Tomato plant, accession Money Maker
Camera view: horizontal (90 deg, fisheye); turntable rotation: 120 degrees
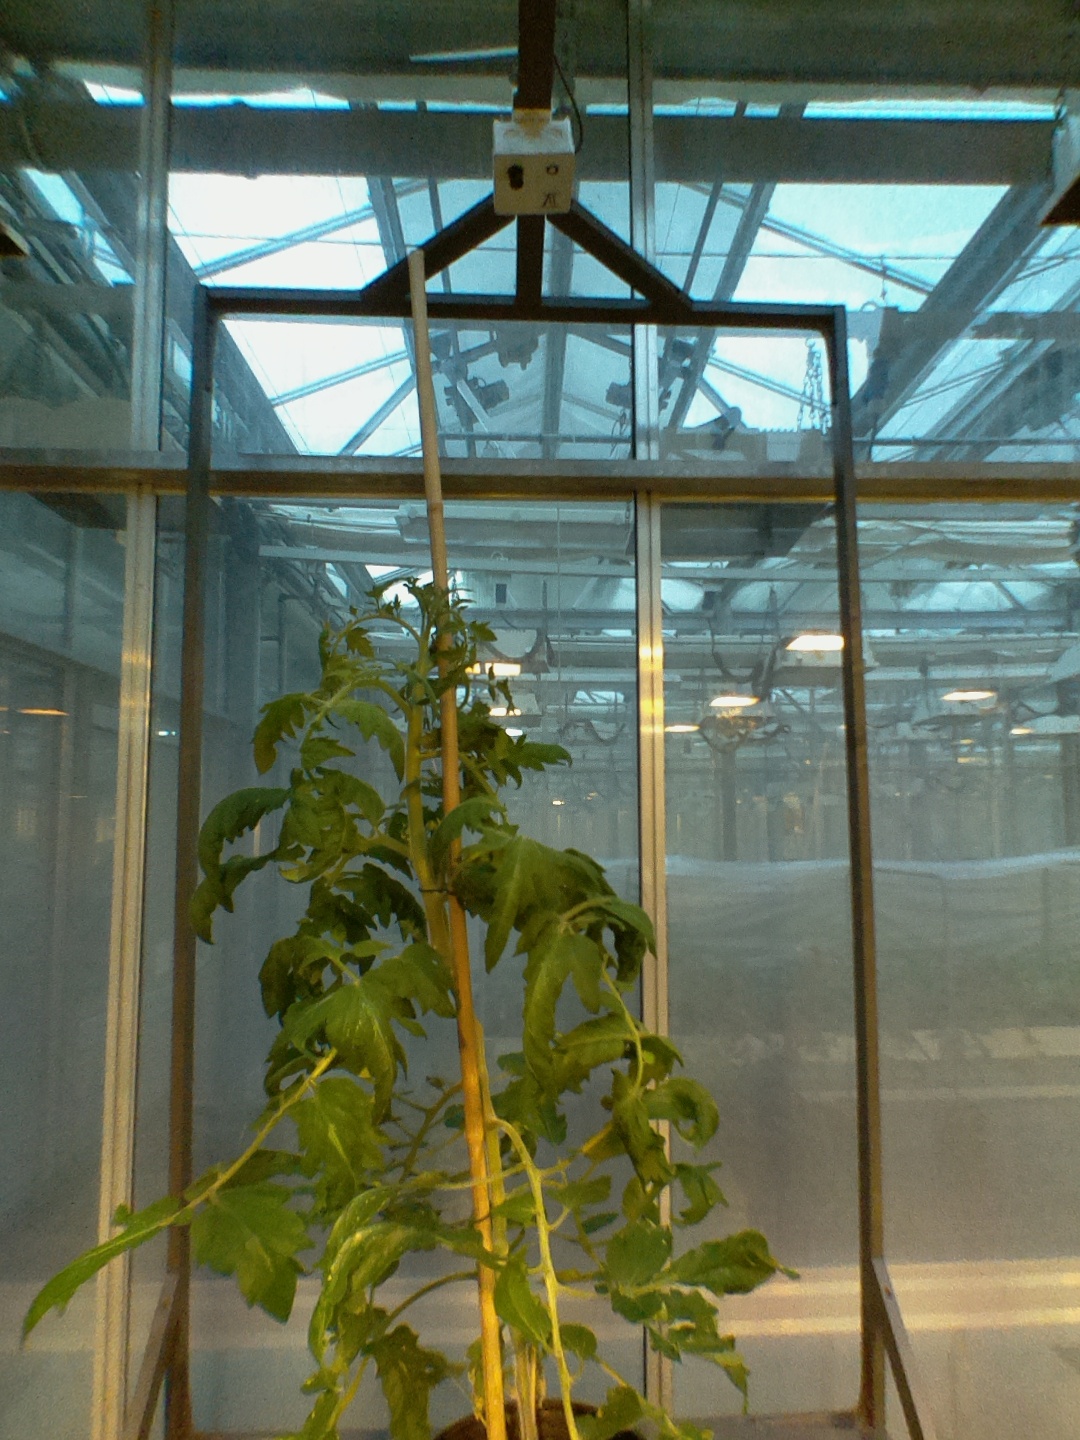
BBCH growth stage 65: Full flowering, 50%-60% of flowers open, first petals falling